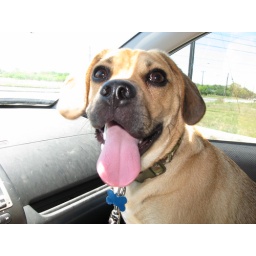
Skelly loves riding in the car after a trip to the dog park